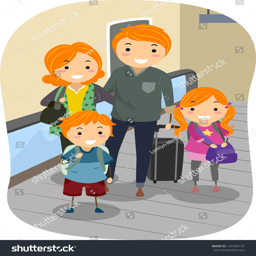
illustration of person riding a moving walkway in an airport